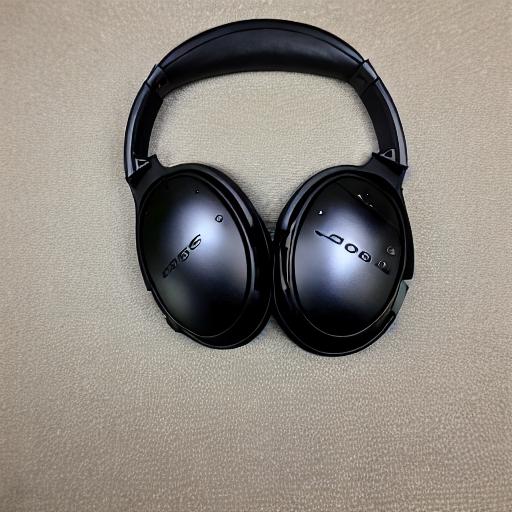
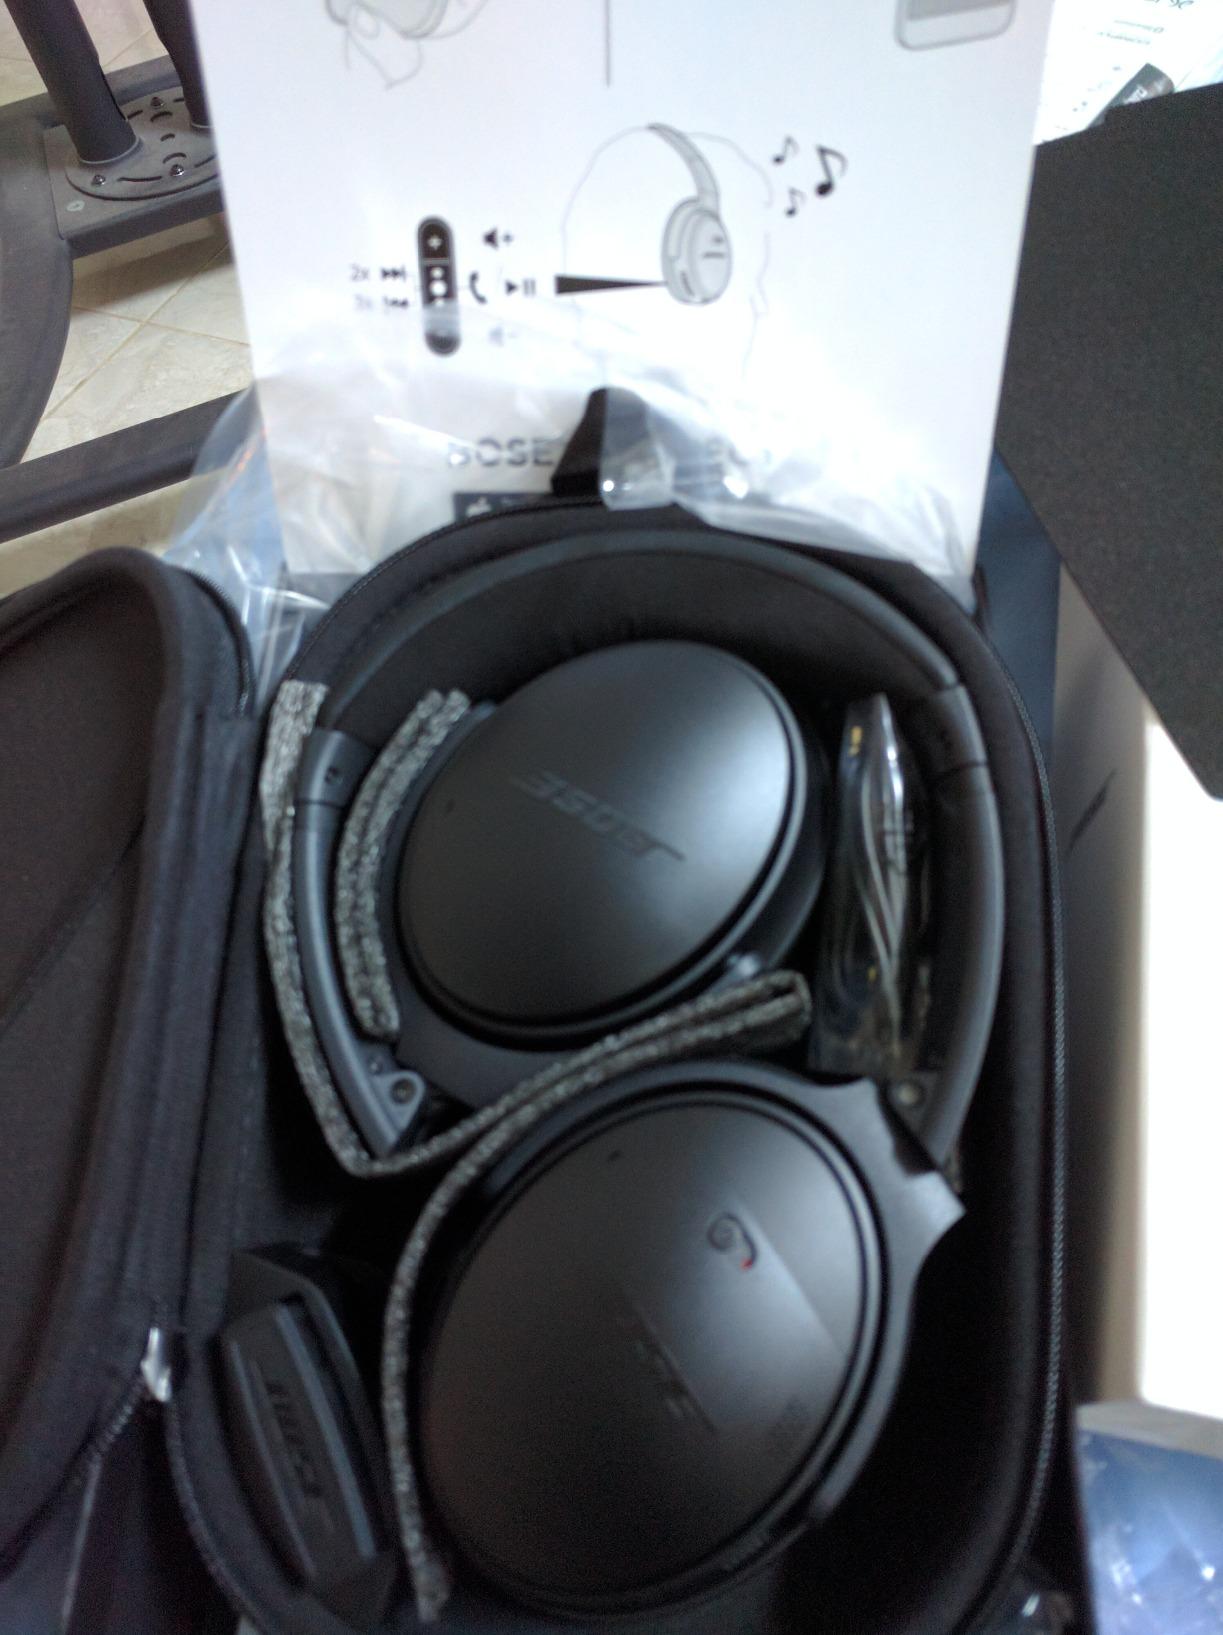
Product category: headphones
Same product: no